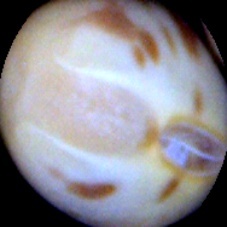
Label: Spotted